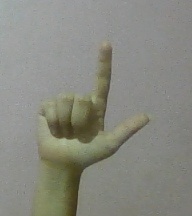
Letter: laam